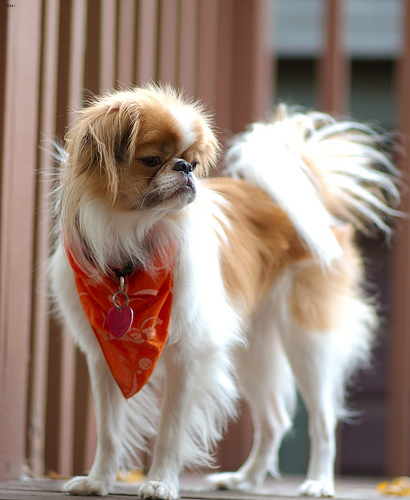
Animal: dog
Breed: japanese_chin